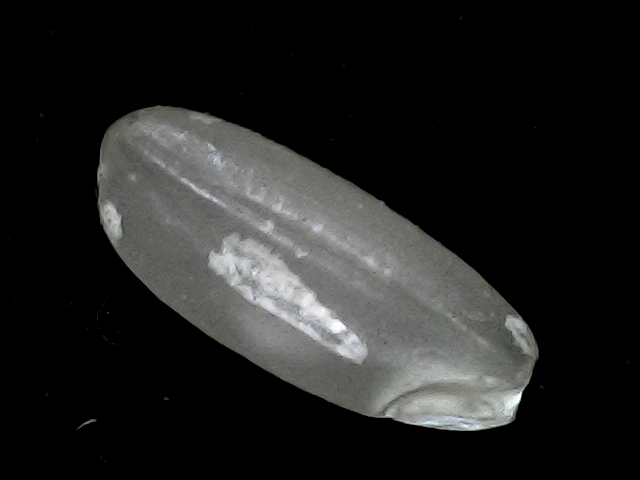
Rice variety: BD91